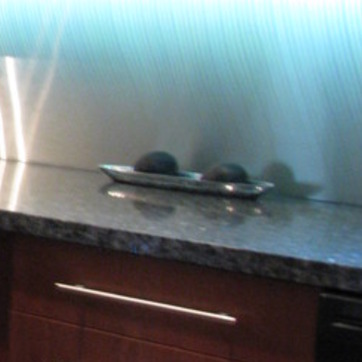
Material: metal